2023 PSA Annual Awards

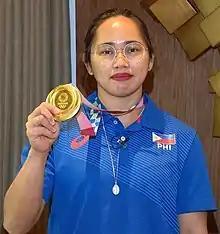
Weightlifter Hidilyn Diaz with her 2020 Summer Olympics gold medal.

This year's PSA Awards will highlight the recognition of the PSA Athlete of the Year to Hidilyn Diaz, who won her second straight Athlete of the Year accolade and fourth overall title (2016, 2018, 2021) anew.